Waiting for Lefty

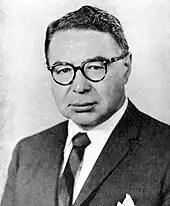
Scooping every other critic in town, Henry Senber was at the premiere of "Waiting for Lefty" and announced the arrival of Odets as an important new American playwright.

Only one Broadway reviewer was present at the premiere: Henry Senber, second-string drama critic for "The Morning Telegraph". He wrote Odets' first Broadway review.